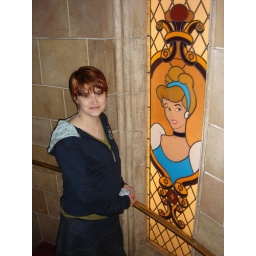
One of the many stained glass windows in the castle.